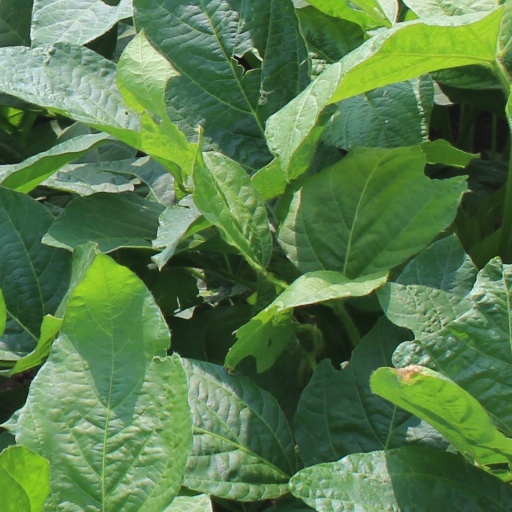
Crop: soybean